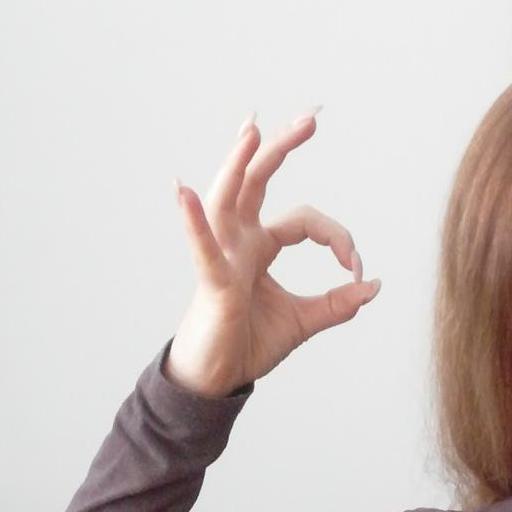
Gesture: ok